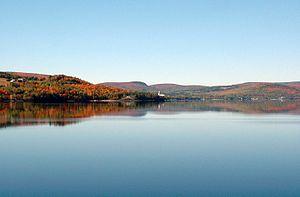
Lac Pohénégamook.
Le lac Pohénégamook, en anglais Lake Pohenegamook, est un lac du Canada situé dans la municipalité régionale de comté de Témiscouata, dans la région administration du Bas-Saint-Laurent, au Québec, non loin de la ville de Pohénégamook qui lui a donné son nom.
Pohénégamook est une ville du Québec située dans la municipalité régionale de comté du Témiscouata au Bas-Saint-Laurent. Elle est née le 23 octobre 1973 de la fusion des municipalités de Sully, Saint-Pierre-d'Estcourt et Saint-Éleuthère.